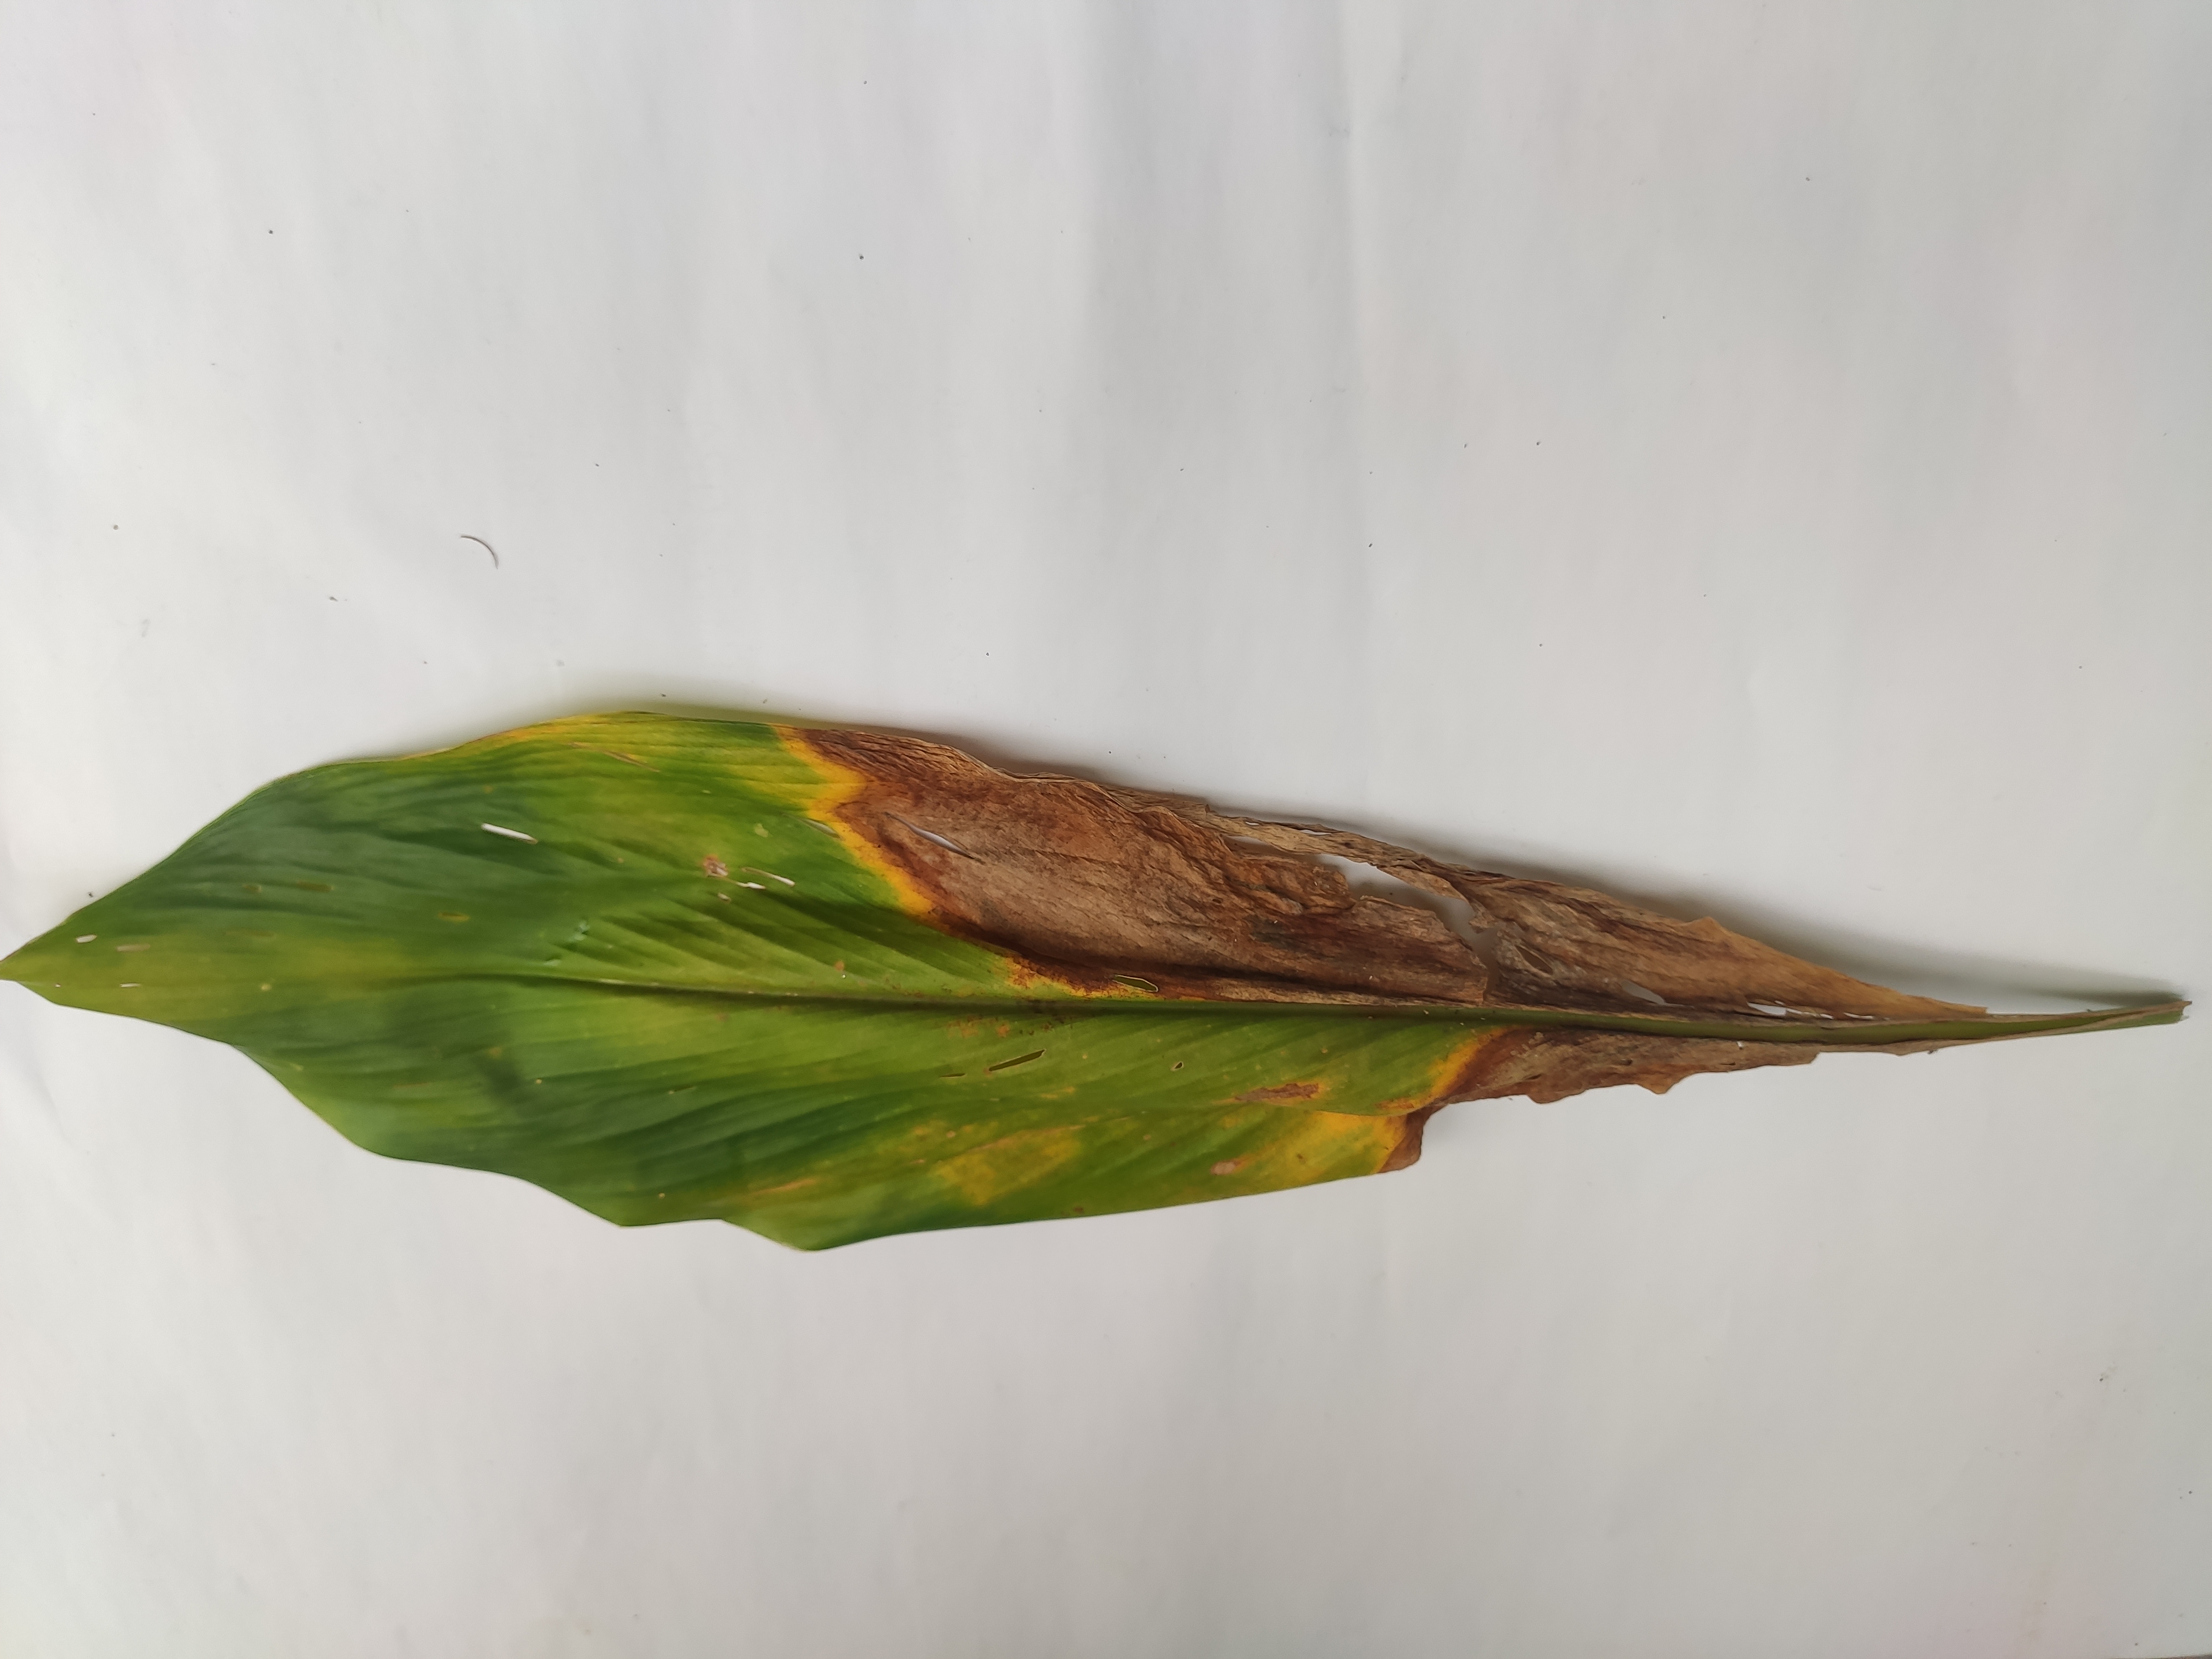
Label: Blotch